Sikhism

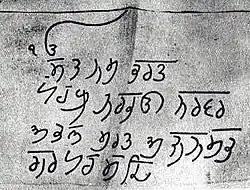
Mul Mantar written by Guru Har Rai, showing the Ik Onkar at top

The primary language used in the scripture is known as "Sant Bhāṣā", a language related to both Punjabi and Hindi and used extensively across medieval northern India by proponents of popular devotional religion (bhakti). The text is printed in Gurumukhi script, believed to have been developed by Guru Angad. The language shares the Indo-European roots found in numerous regional languages of India.